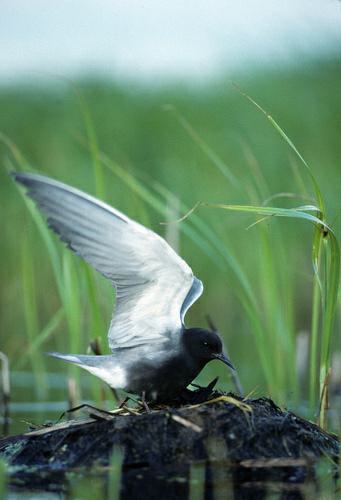
A photo of a black tern